Political slogans against the Islamic Republic of Iran

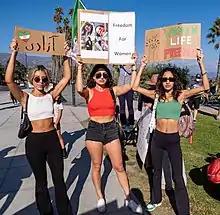

The political slogans against the Islamic Republic of Iran are a series of slogans and expressions used by the Iranian public to voice opposition to the Islamic regime and its government. These slogans have developed over the years as a response to widespread discontent with the country's socio-political environment. Many Iranians say that the 1979 revolution, which overthrew the Shah's monarchy, initially promised democracy and freedom, but resulted in the establishment of a theocratic regime under the leadership of Ayatollah Khomeini. Over time, these political slogans have become a significant tool for expressing dissent, reflecting the aspirations of millions seeking freedom, justice, and systemic change in Iran.